John Bernard Riley

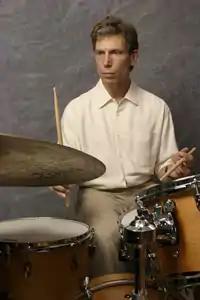
Photo by R. Andrew Lepley (August 2004)

John Bernard Riley (born June 11, 1954) is an American jazz drummer and educator. He has performed with Woody Herman, Stan Getz, Milt Jackson, Miles Davis, Dizzy Gillespie, John Scofield, Bob Mintzer, Gary Peacock, Mike Stern, Joe Lovano, Franck Amsallem, the Vanguard Jazz Orchestra, the Carnegie Hall Jazz Band, John Patitucci, and Bob Berg.